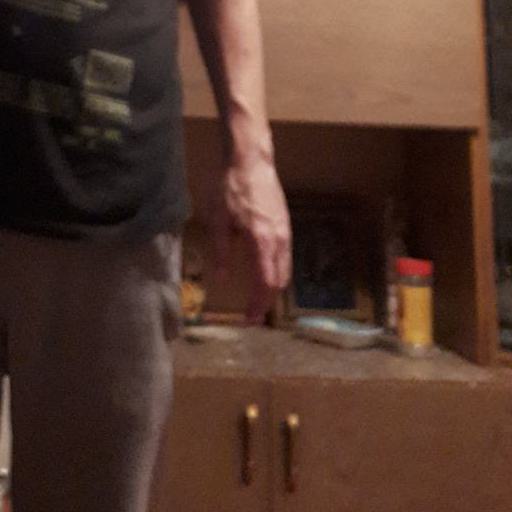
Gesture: no_gesture